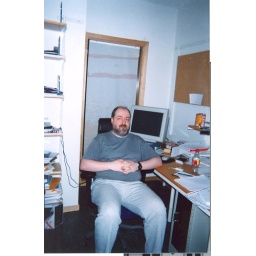
Me in my EDIT building office